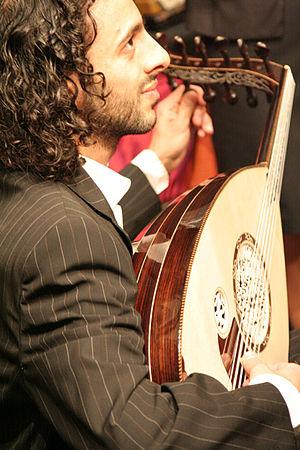
Wissam Joubran, né le 19 février 1983 à Nazareth, est un maître luthier, compositeur et un joueur de oud palestinien. Il est considéré comme étant l'un des meilleurs oudiste au monde et fait partie avec ses frères du Trio Joubran. Il est le premier luthier du monde arabe diplômé de l'Institut Antonio Stradivari de Crémone en Italie. Il est basé à Paris depuis 2005, où il a installé un atelier dans le 15ᵉ arrondissement.